Argentine beef

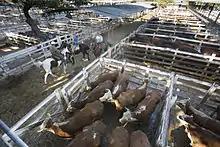
A cattle yard in Buenos Aires.

To increase sales in foreign countries and to improve the production and reliability of beef produced in Argentina, a public nongovernmental organization, the "Instituto de Promoción de la Carne Vacuna Argentina"— the Argentine Beef Promotion Institute (IPCVA) was founded in December 2001. Furthermore, the IPCVA is also concerned with promotional work in Argentina itself.